Tivoli Circle

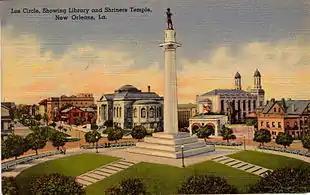
Postcard view of Tivoli Circle (Formerly Lee Circle) in the early 20th century

Tivoli Circle is a central traffic circle in New Orleans, Louisiana, which featured a monument to Confederate General Robert E. Lee between 1884 and 2017. During this time, the circle was formerly known as "Lee Circle" until its name reverted to "Tivoli Circle" in 2022. The inner grass circle around the monument was also renamed as "Harmony Circle" as well.